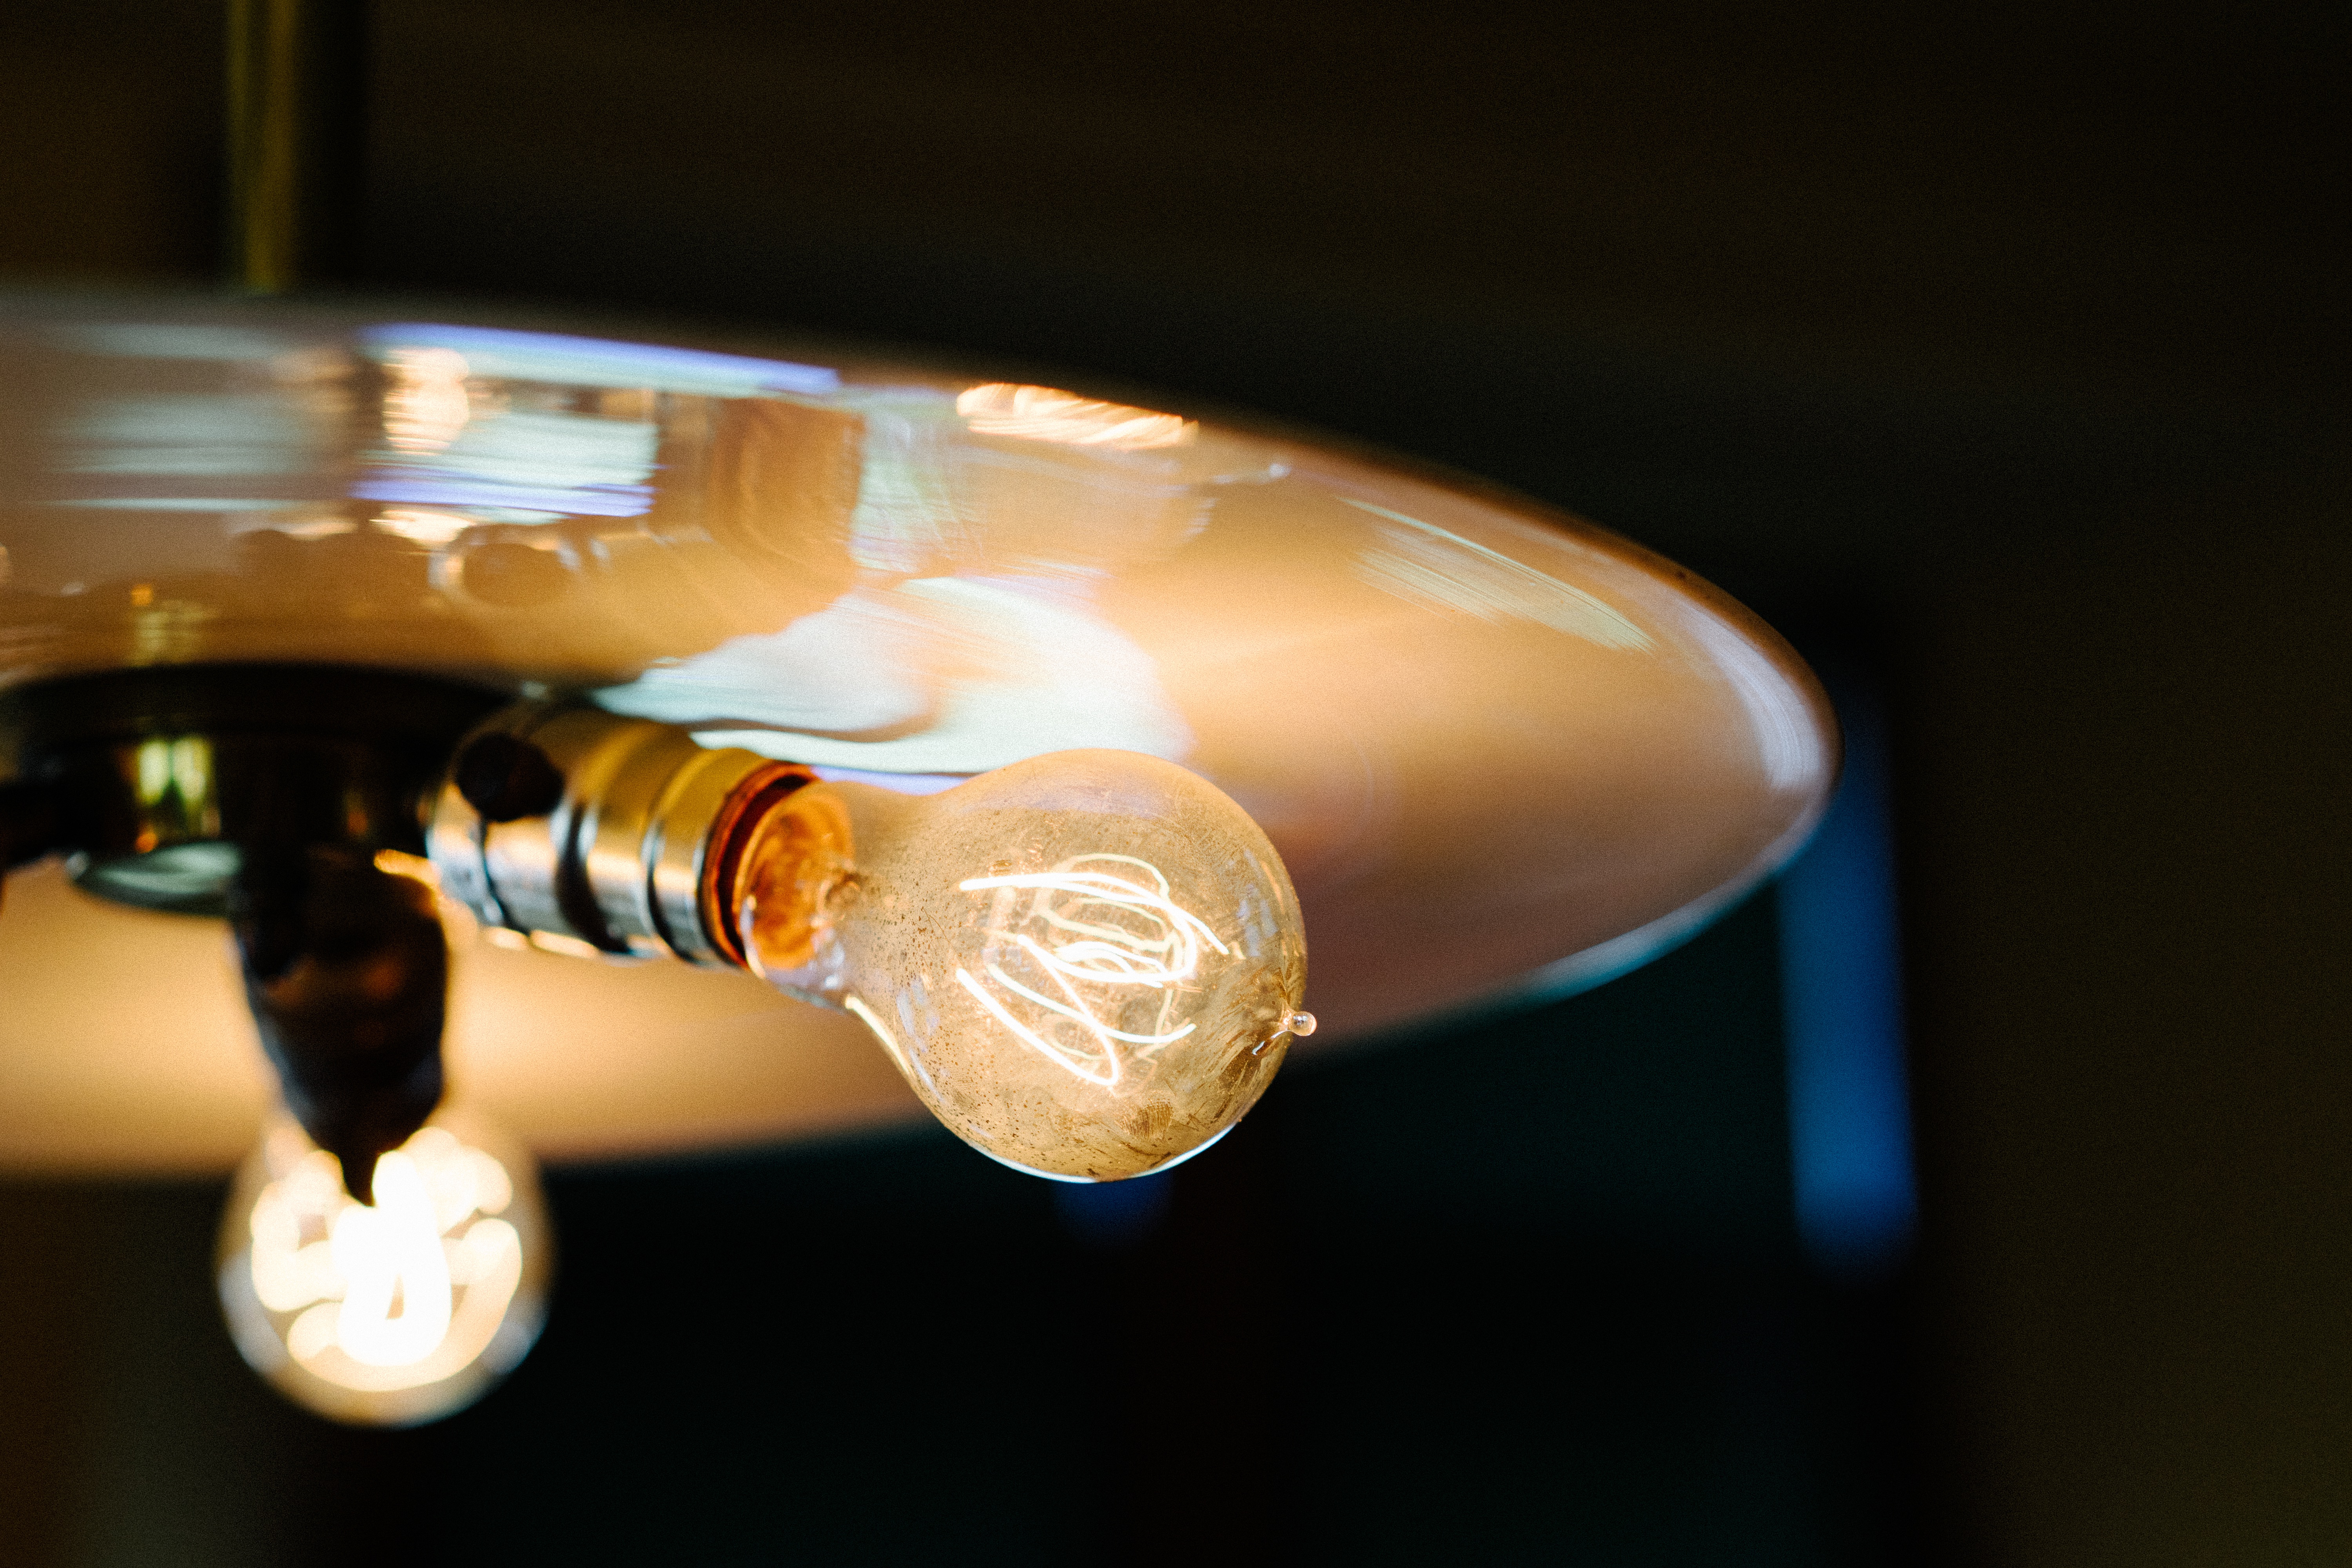
hand, light, photography, guitar, glass, drink, yellow, lighting, close up, macro photography